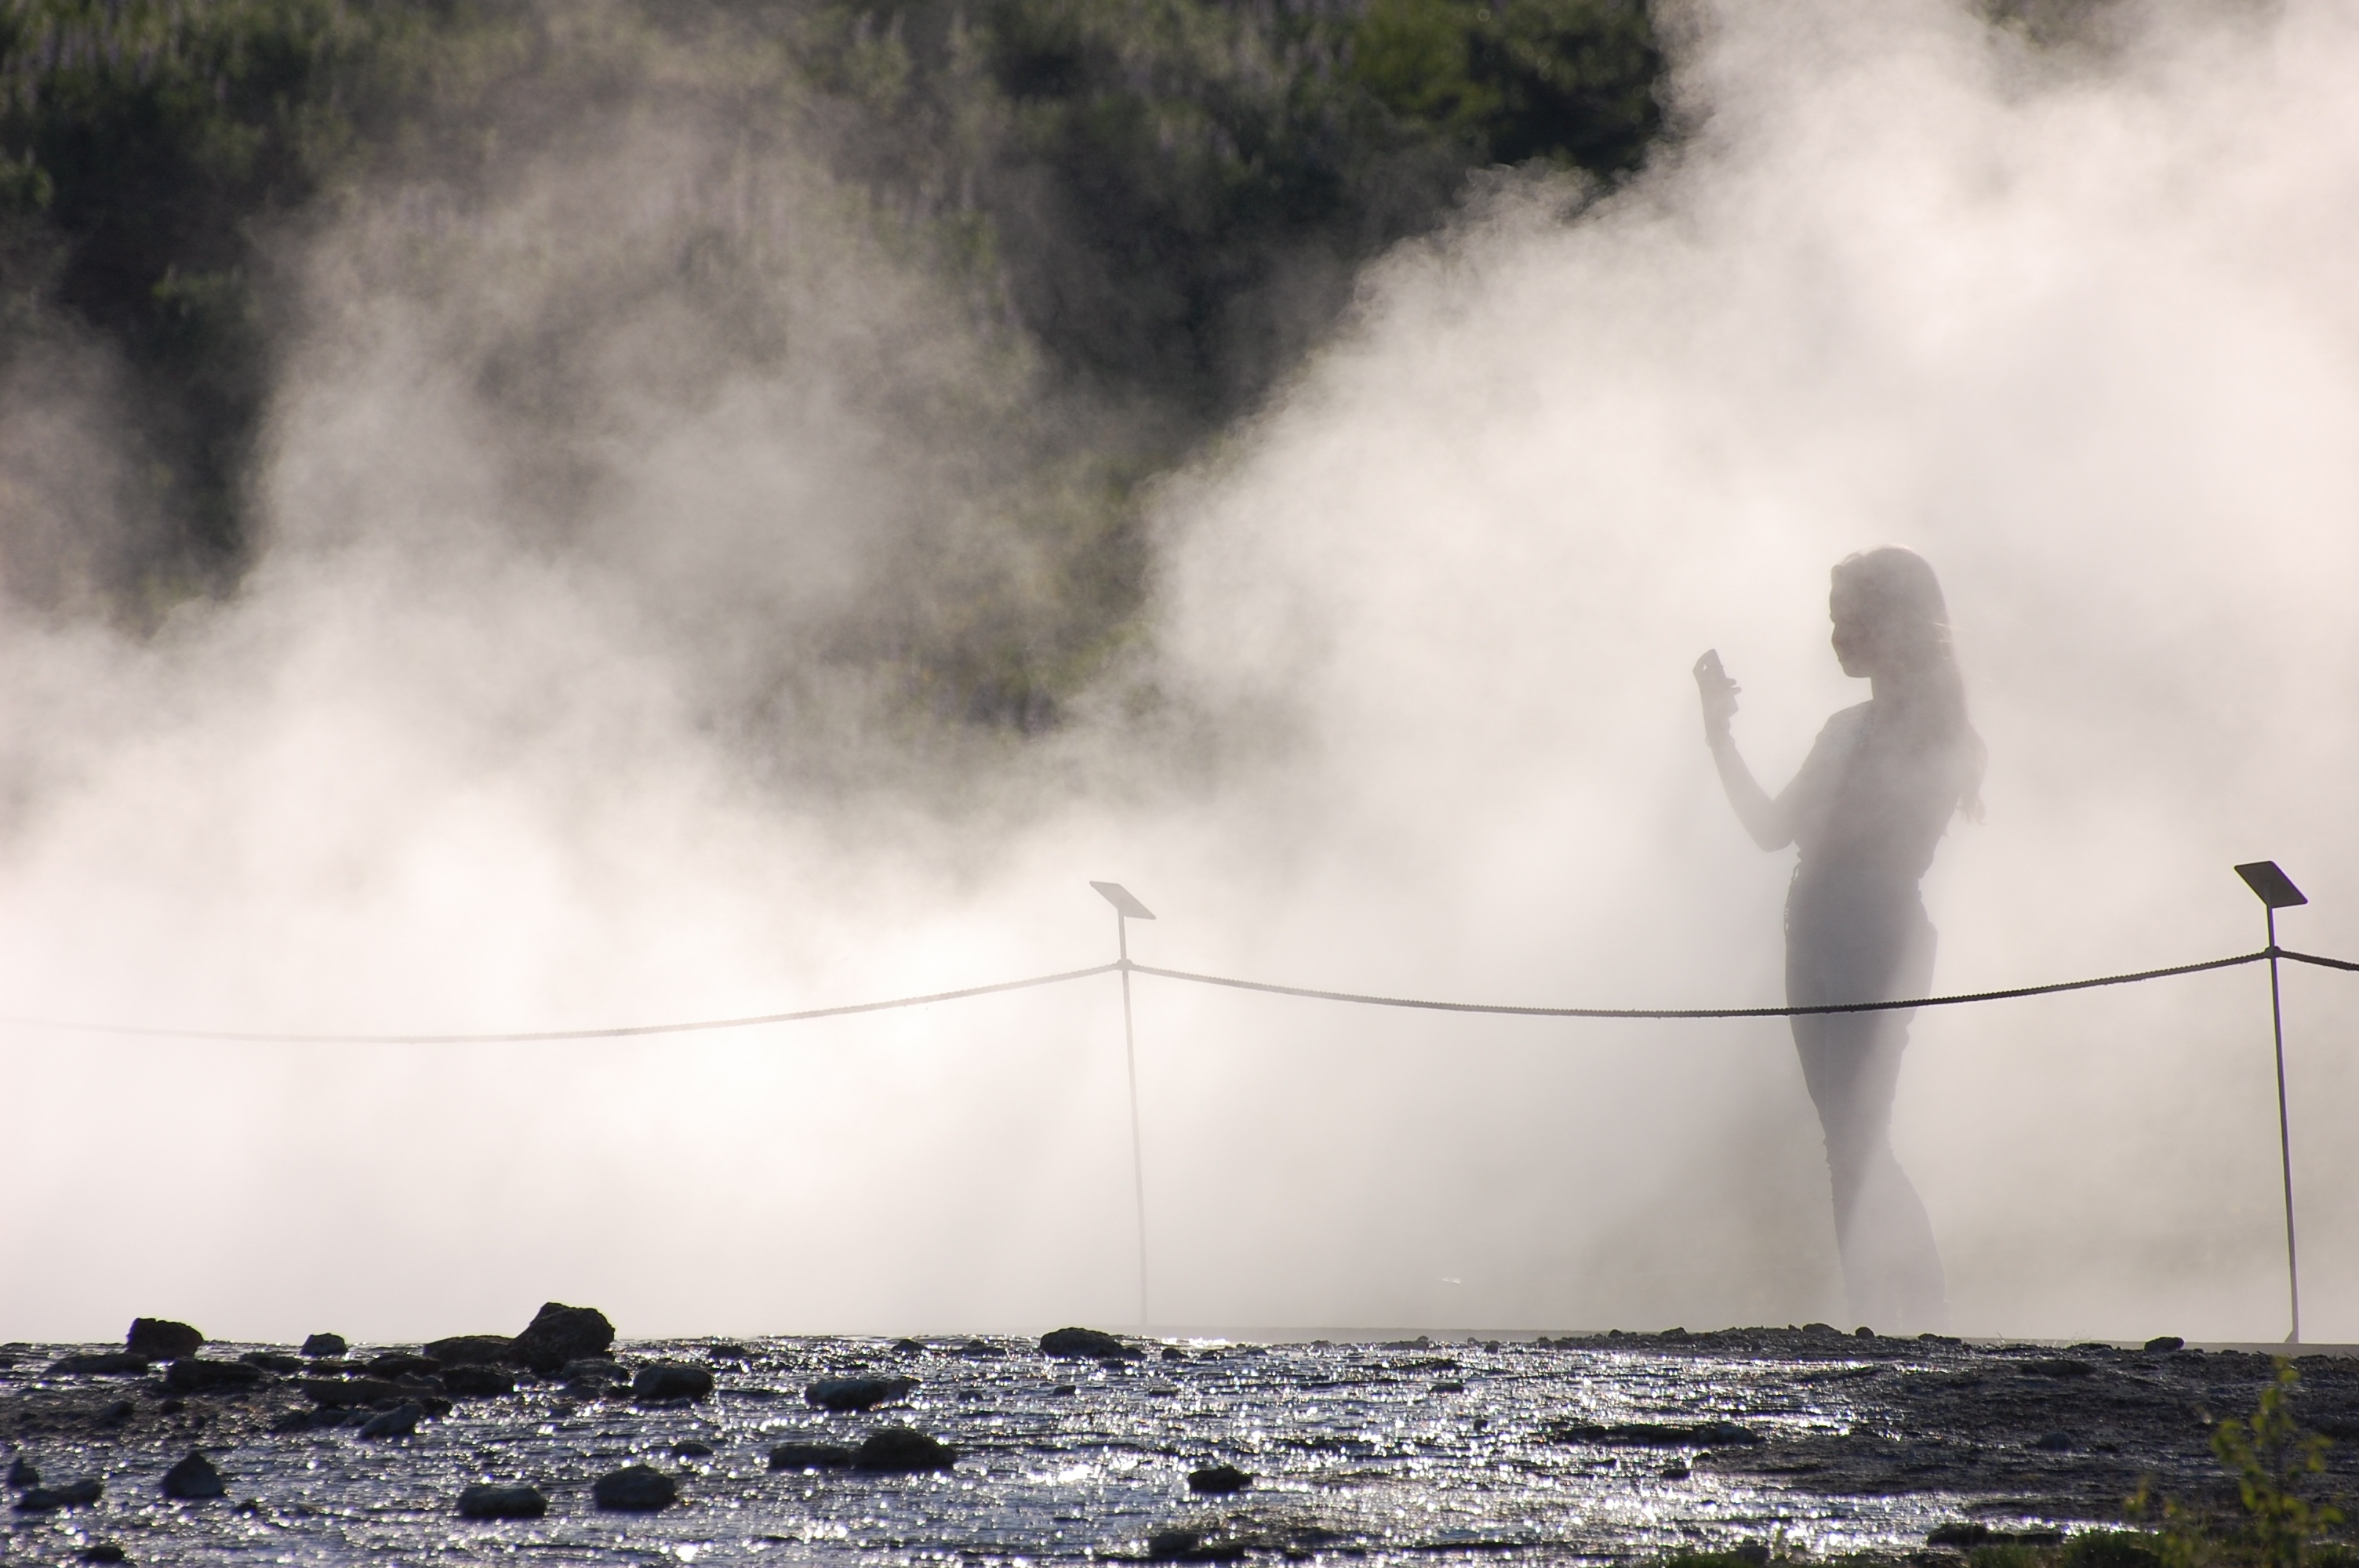
sea, nature, silhouette, cloud, girl, woman, fog, mist, morning, wave, wind, weather, dream, hope, inspiration, spirituality, atmospheric phenomenon